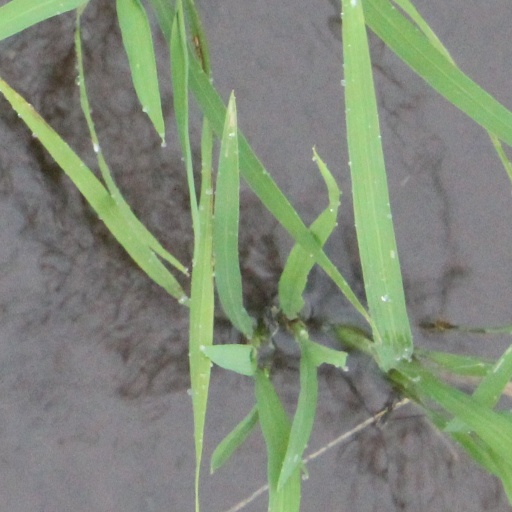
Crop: rice